Nathaniel Pearce

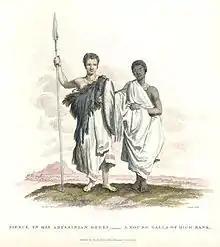
Painting of Pearce and an Oromo, then known by the now-derogatory term 'Galla'. Engraving by Robert Pollard.

Nathaniel Pearce (14 February 1779 – 12 August 1820) was an English explorer who spent many years in the Ethiopian Empire (then called 'Abyssinia' by Europeans) and wrote a journal of his experiences.